Fujian tulou

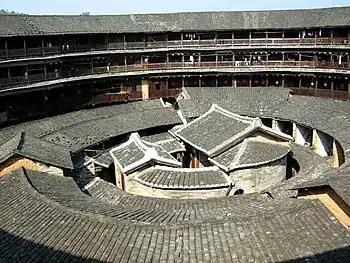
"Chengqilou"

Since the 1980s, the Fujian Tulou has been variously called "Hakka tulou", "earth dwelling", "round stronghouse" or simply "Tulou". "Tu lou" literally translates as "earthen structures". Fujian Tulous's literal translation is "Fujian earthen structures", and scholars of Chinese architecture have recently standardized the term "Fujian Tulou".